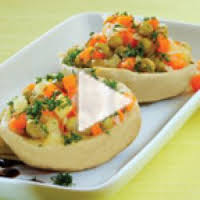
Yemek: enginar